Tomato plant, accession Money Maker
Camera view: vertical (180 deg); turntable rotation: 0 degrees
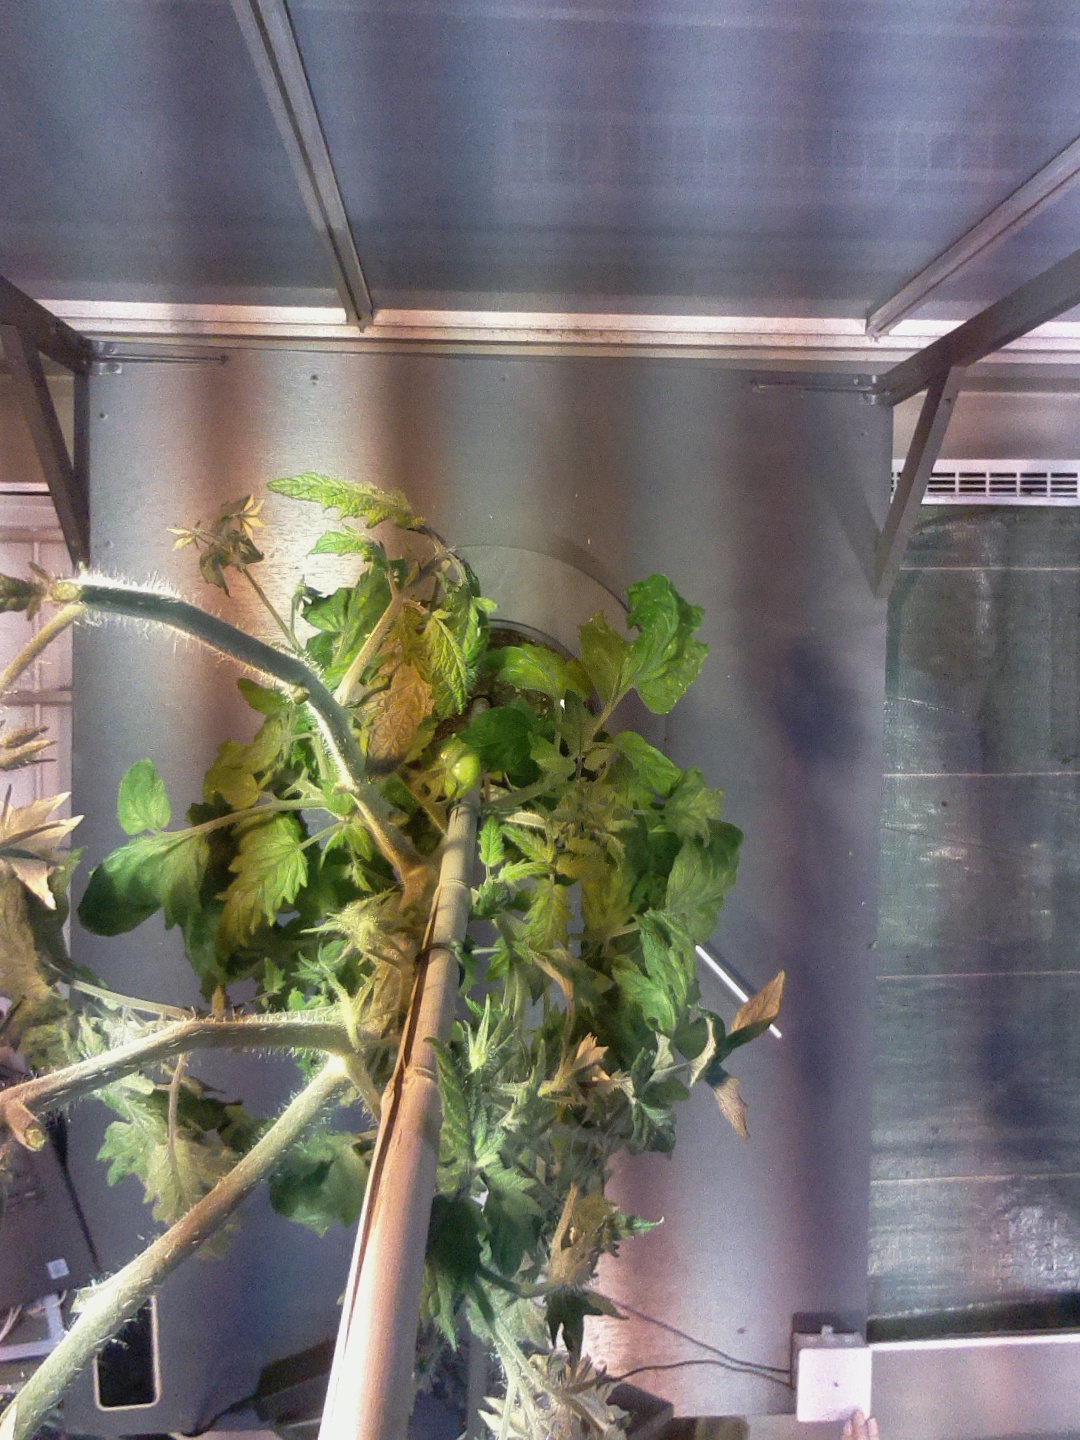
BBCH growth stage 75: 50%-60% of final fruit size